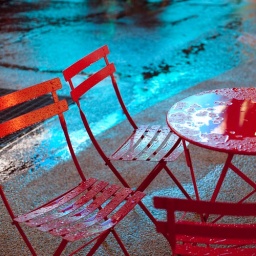
Empty tables and chairs in Times Square Manhattan, New York City, U.S.A.